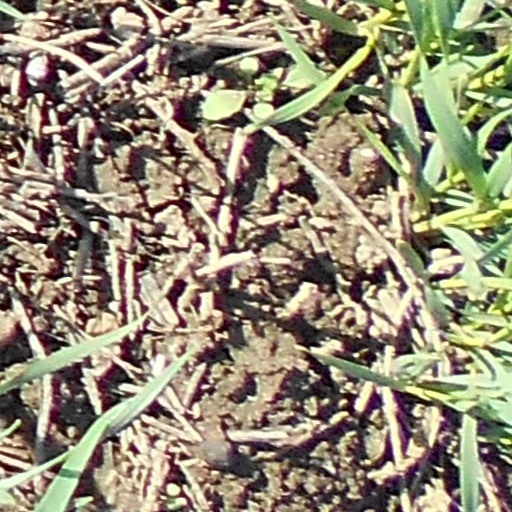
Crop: wheat